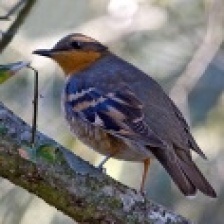
Species: VARIED THRUSH
Scientific name: IXOREUS NAEVIUS